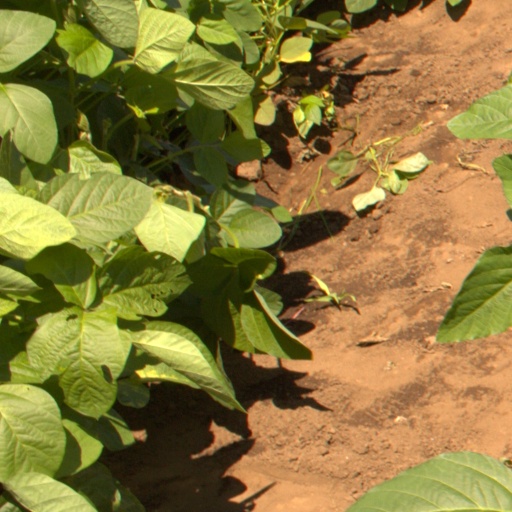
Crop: soybean